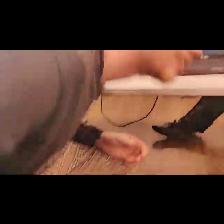
Label: Human